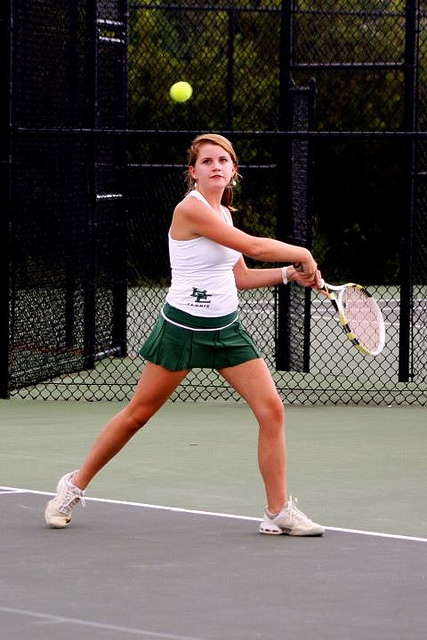
một người phụ nữ đang cầm vợt và quan sát quả bóng tennis